U.S. Route 113

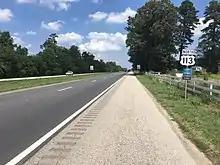
A four-lane road with a grassy median surrounded by farms and woods

US 113 closely parallels the railroad west of Friendship to north of its right-in/right-out junction with MD 575 (Worcester Highway), an interchange only accessible to the northbound U.S. Highway. The route leaves the railroad track and meets MD 90 (Ocean City Expressway) at a partial cloverleaf interchange; MD 90 connects the northern part of Ocean City with US 50 west of Berlin. US 113 continues north to its interchange with the northern end of MD 575 and MD 589 (Racetrack Road), which leads to Ocean Pines and Ocean Downs, a harness racing track with a casino. The exit ramp from northbound US 113 intersects MD 575 a short distance south of its intersection with MD 589, and the southbound ramps connect with West Frontage Road (unsigned MD 575A), which serves St. Martin's Episcopal Church.